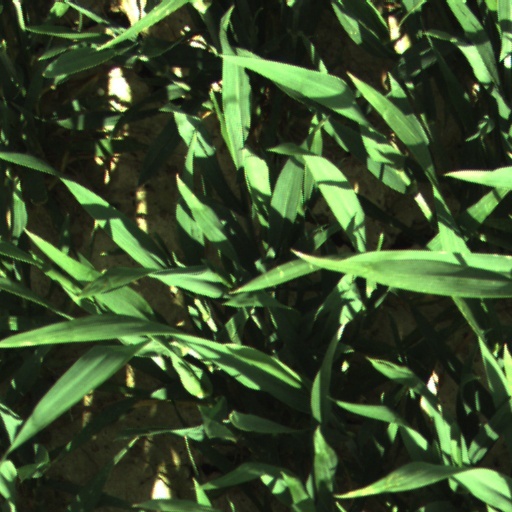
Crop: wheat